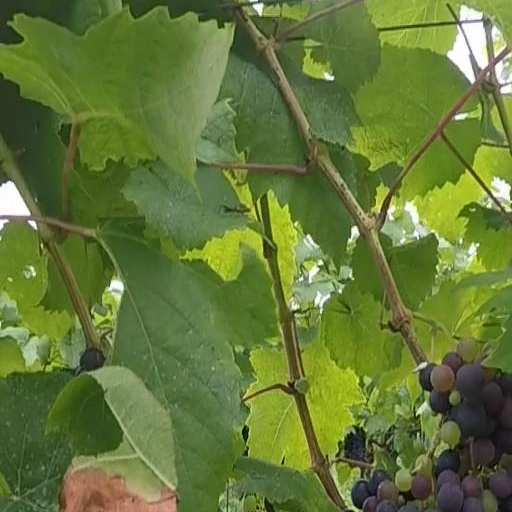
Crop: grape